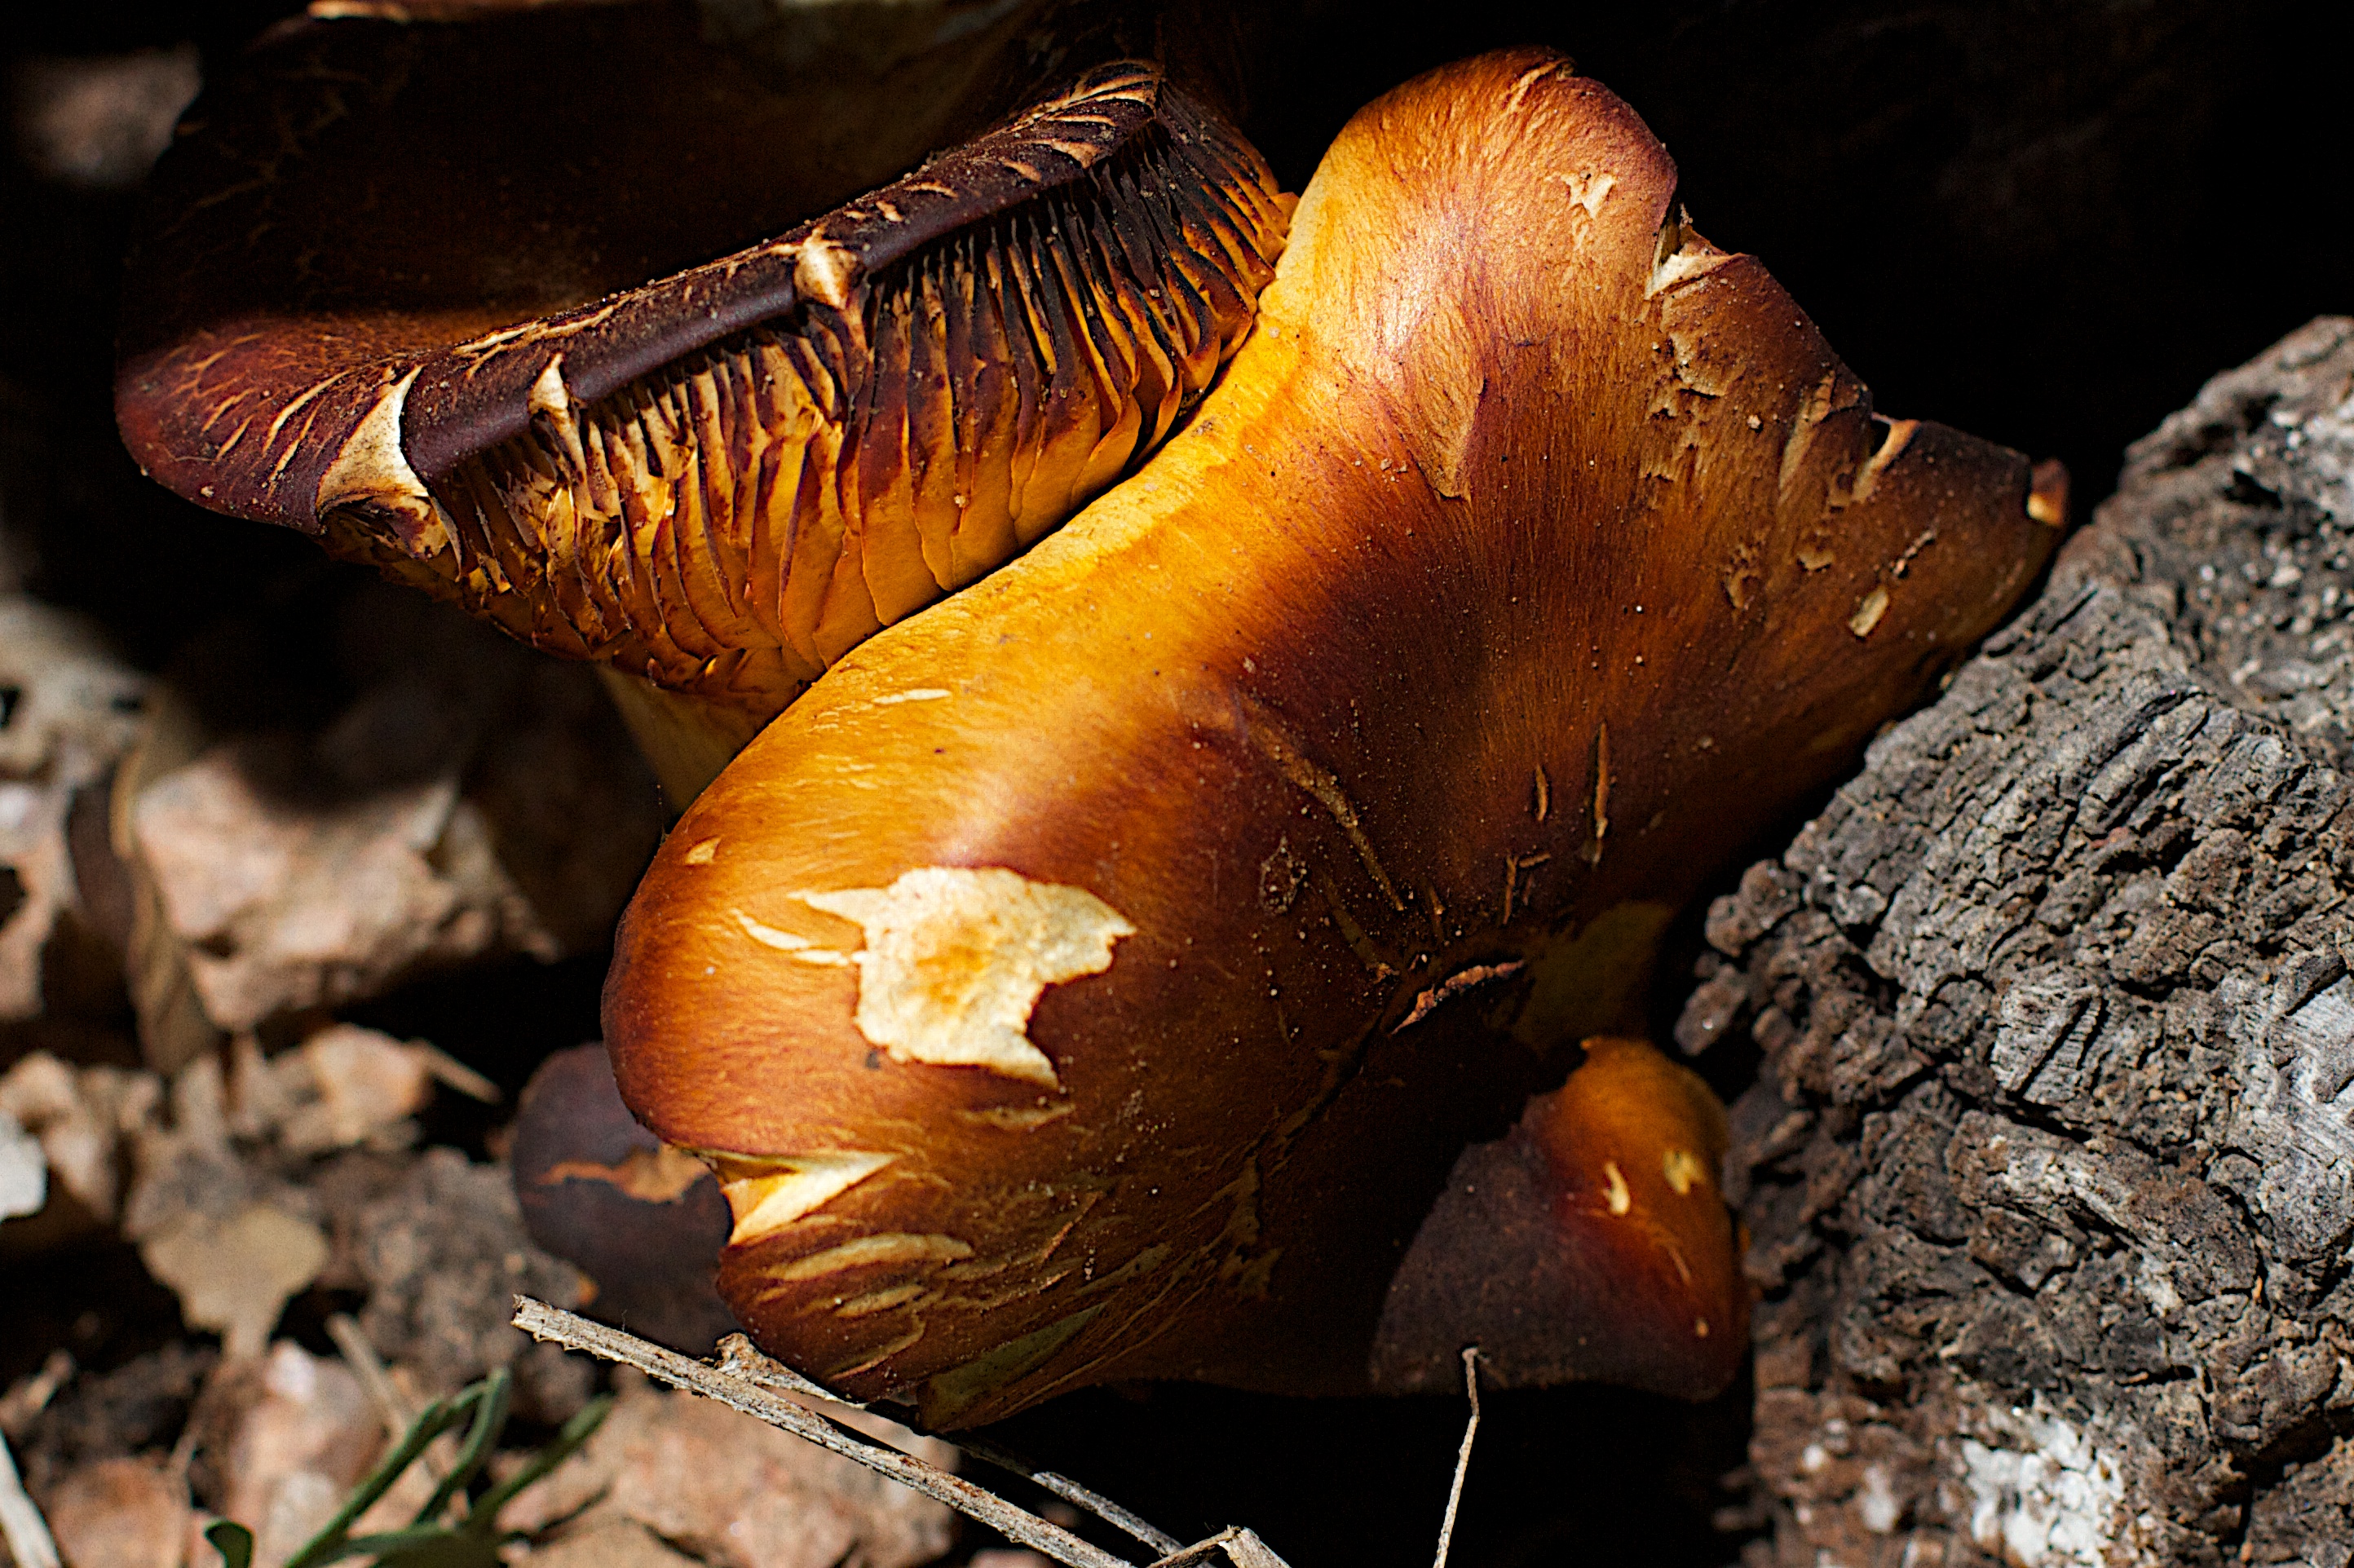
nature, autumn, mushroom, fauna, close up, fungus, bolete, auriculariales, agaricus, macro photography, matsutake, oyster mushroom, edible mushroom, shiitake, medicinal mushroom, agaricomycetes, agaricaceae, penny bun, pleurotus eryngii, auriculariaceae